Movable singularity

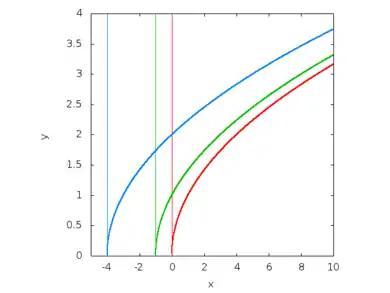
Solutions to the differential equation formula_1 subject to the initial conditions y(0)=0, 1 and 2 (red, green and blue curves respectively). The positions of the moving singularity at x= 0, -1 and -4 is indicated by the vertical lines.

In the theory of ordinary differential equations, a movable singularity is a point where the solution of the equation behaves badly and which is "movable" in the sense that its location depends on the initial conditions of the differential equation.